Max von Sydow filmography

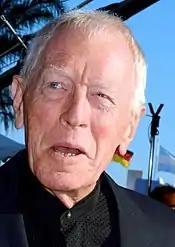

Max von Sydow (1929–2020) was a Swedish-French actor, active in both European and American cinema.